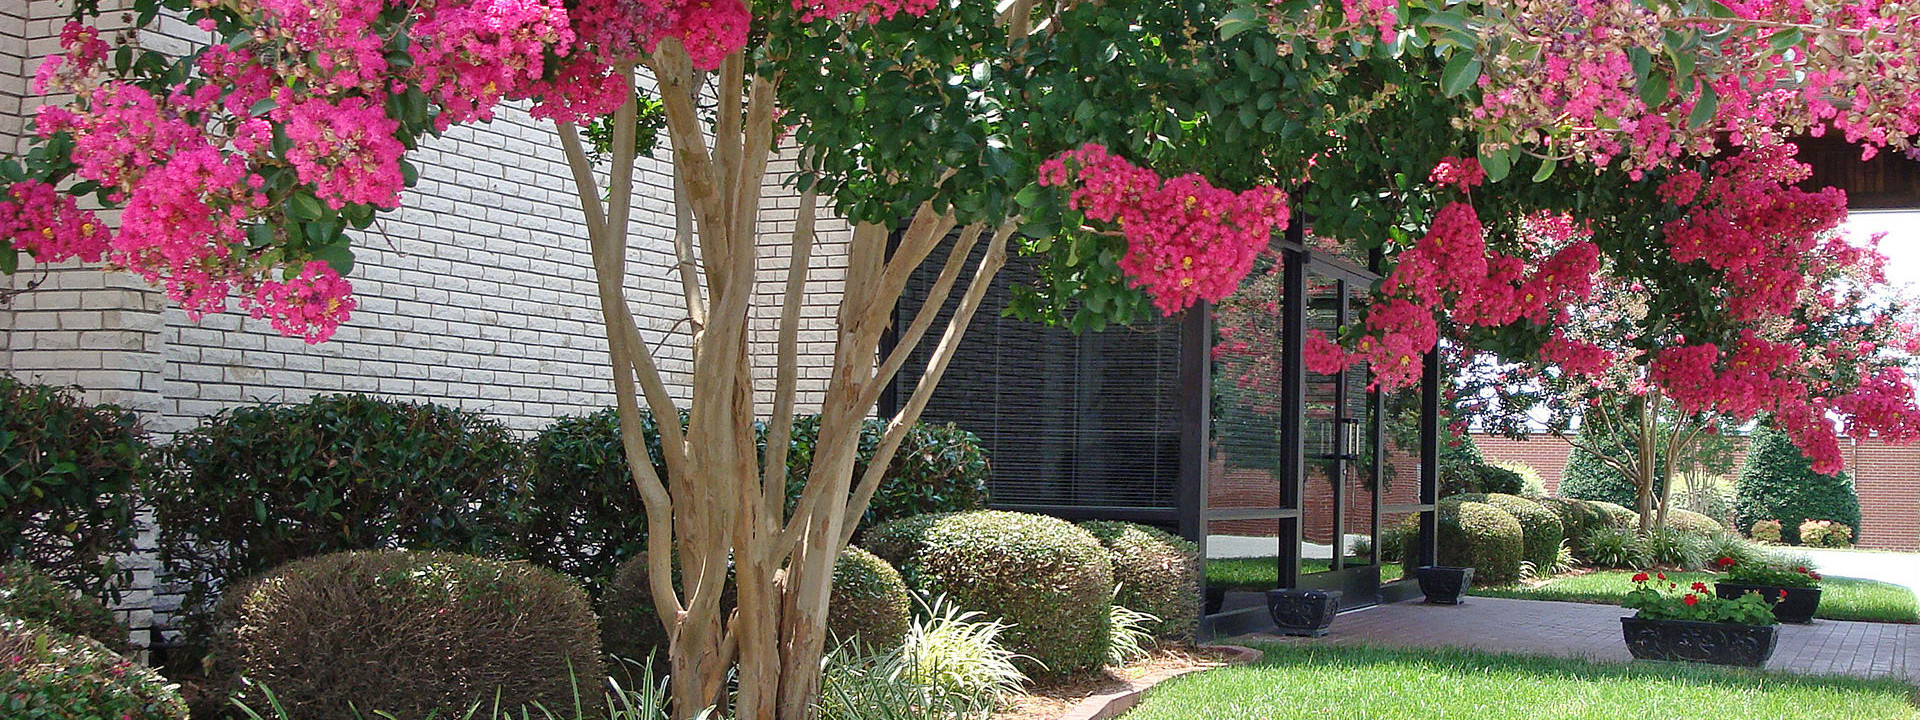
image, flower, plant, tree, pink, garden, yard, spring, botany, bougainvillea, woody plant, shrub, backyard, landscaping, flowering plant, landscape, house, home, petal, annual plant, magenta, rhododendron, crape myrtle